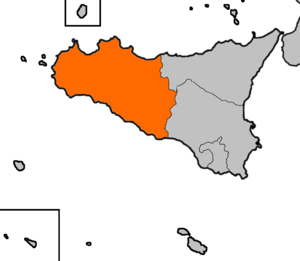
Le Val di Mazara était une unité administrative historique de l'ouest de la Sicile depuis l'époque de l'Émirat de Sicile jusqu'en 1812.
Le comté de Sicile, appelé aussi Gran Contea, est un ancien État souverain normand multiethnique sous investiture papale, comprenant la Sicile et Malte. Il est créé en 1071 pour le duc normand Roger Iᵉʳ de Sicile.